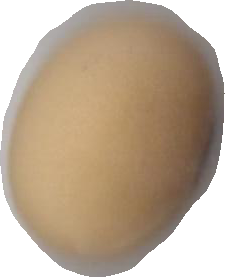
Variety: Anjasmoro